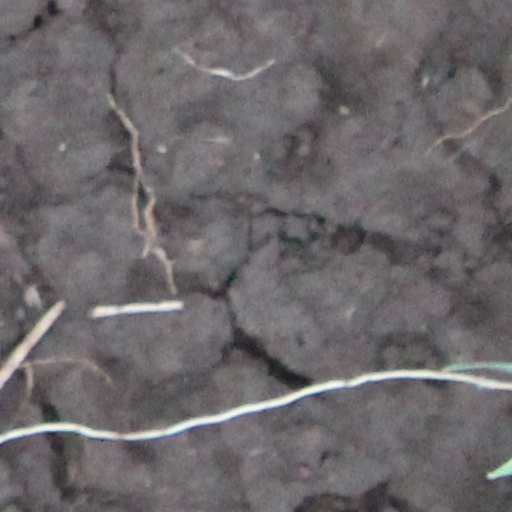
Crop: wheat